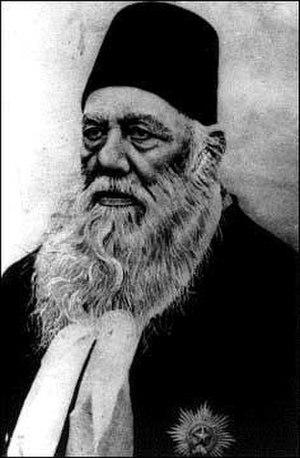
Le Mouvement pour le Pakistan ou Tehrik-e-Pakistan désigne un ancien mouvement politique dont l'objectif est l'indépendance du Pakistan vis-à-vis de l'Empire britannique, pour former un État-nation regroupant les populations musulmanes du sous-continent indien.